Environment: real
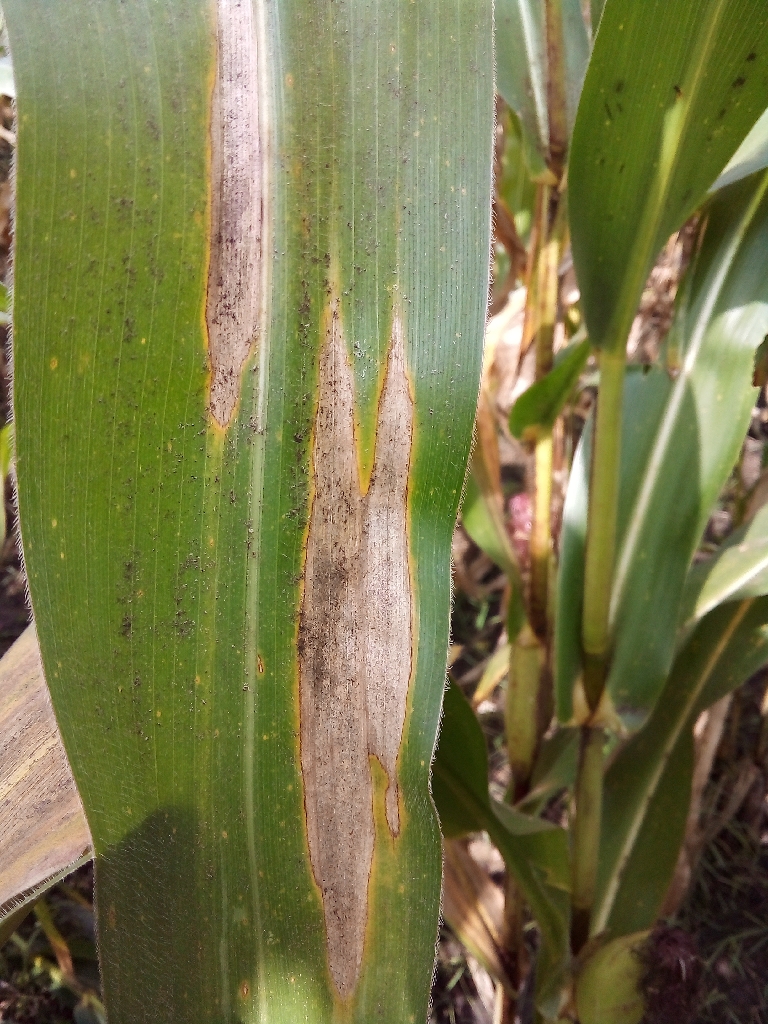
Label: northern_corn_leaf_blight